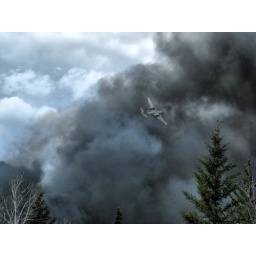
water bombers called in to stop forest fire that may start from house fire. The bird dog spotter.